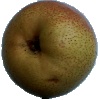
Label: Pear Forelle 1